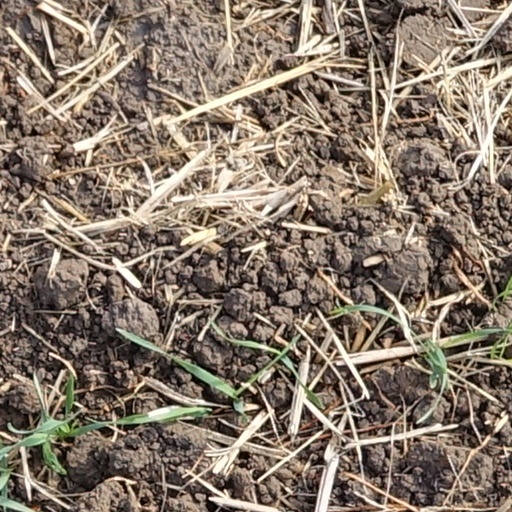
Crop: wheat